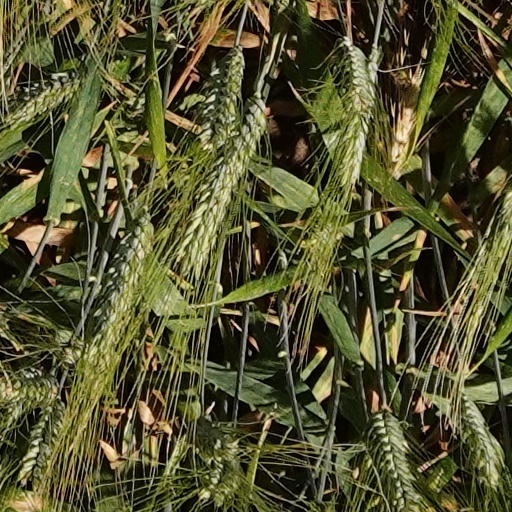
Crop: wheat